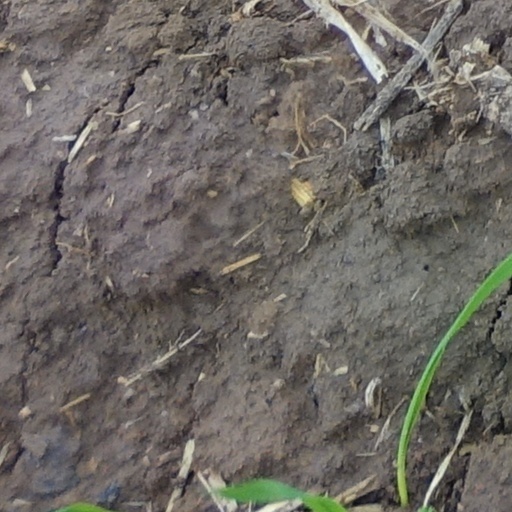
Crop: wheat